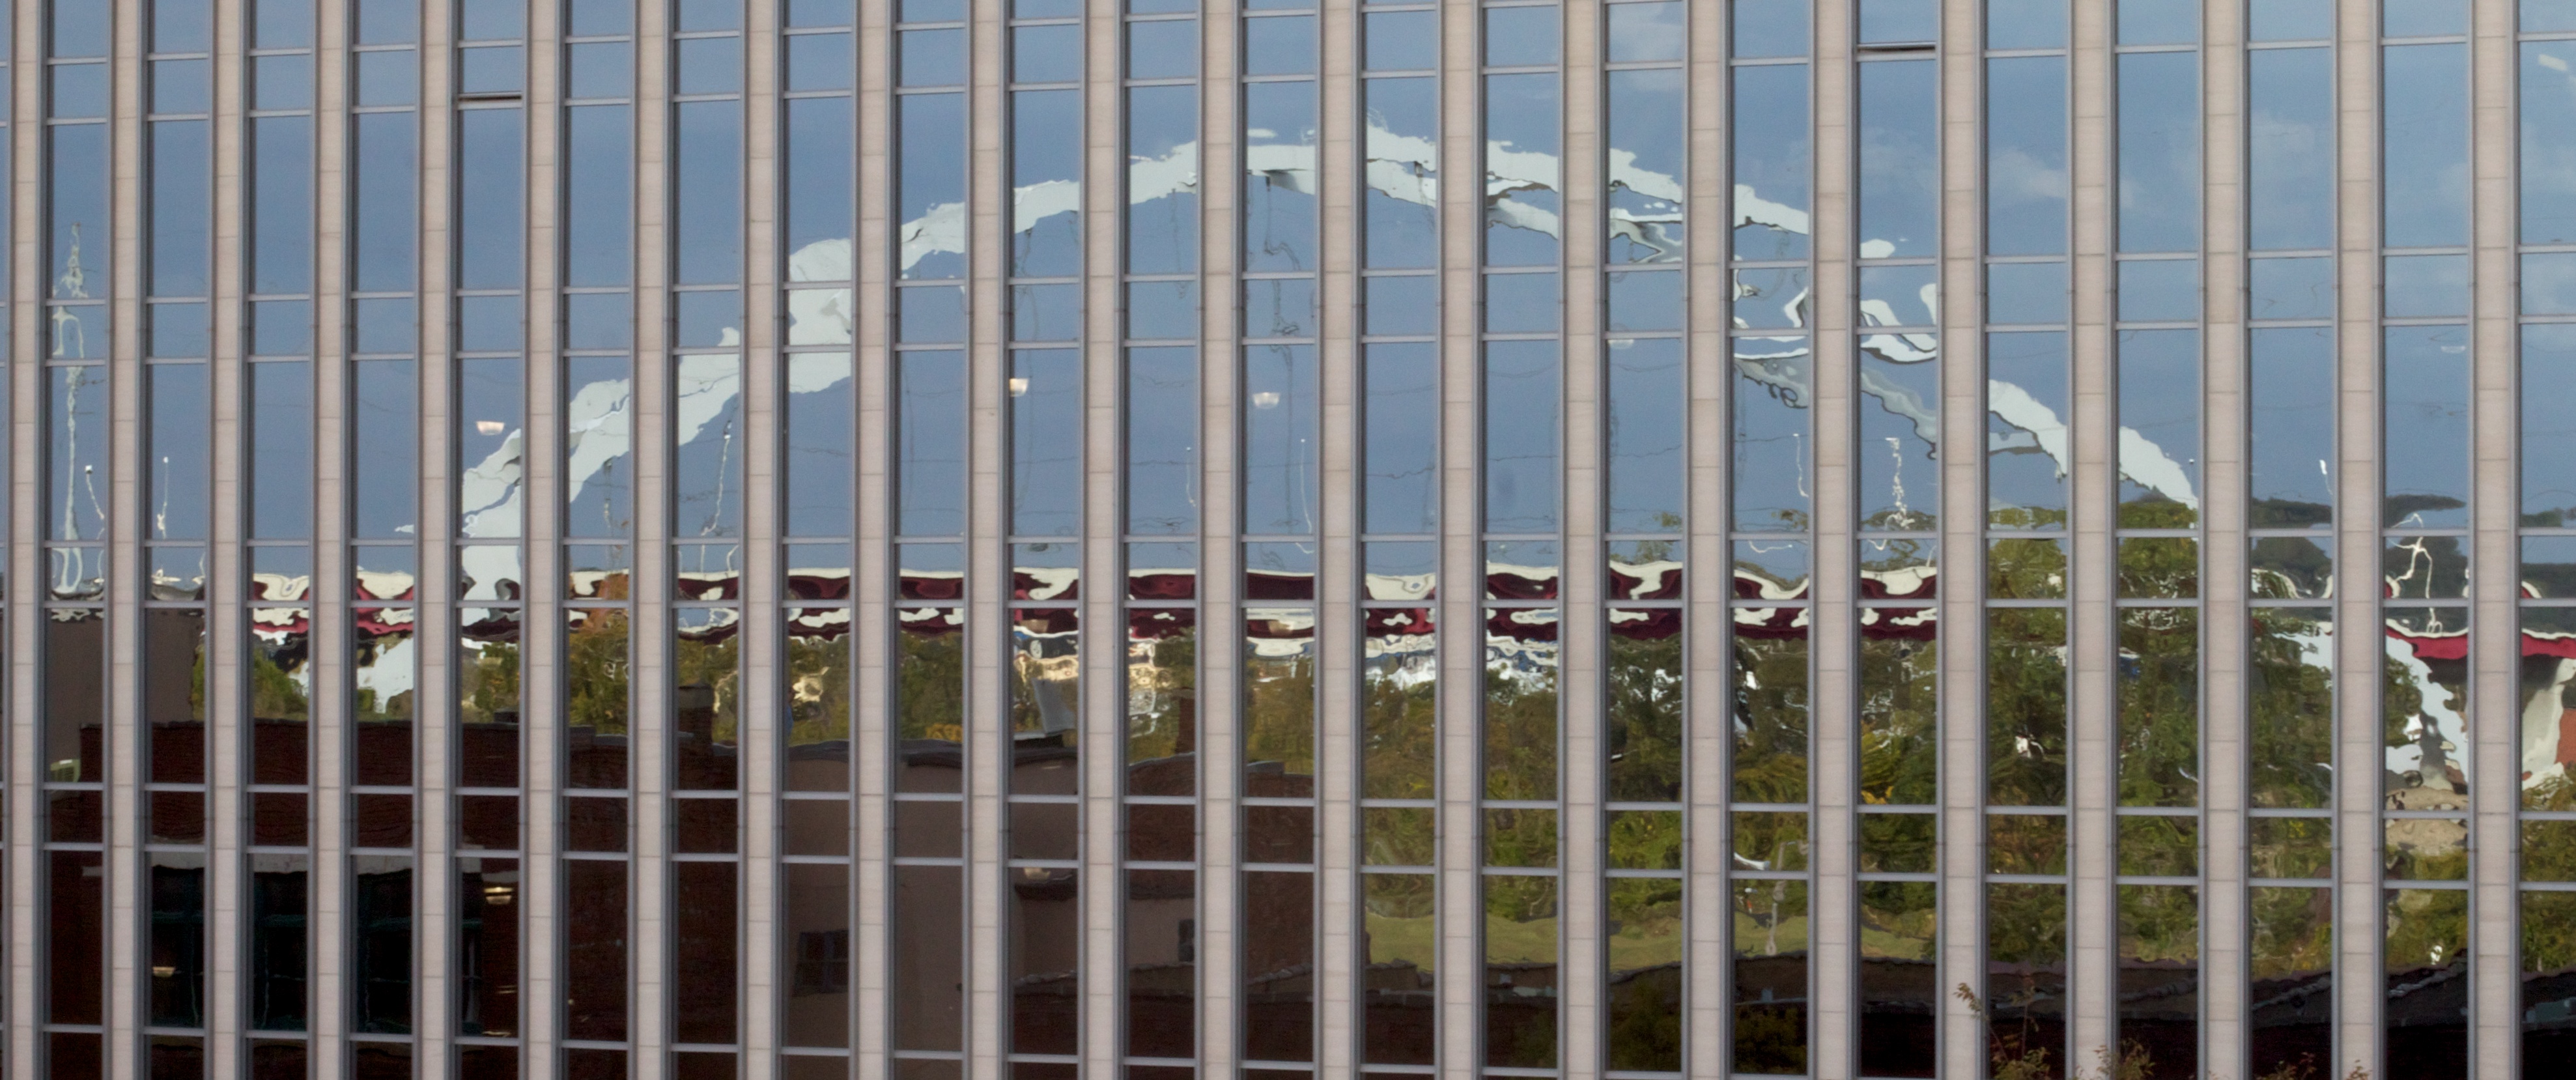
fence, facade, gate, picket fence, handrail, net, iron, odyssey, baluster, outdoor structure, home fencing